Zinc

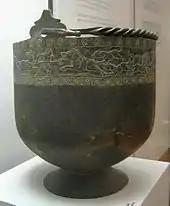
Large black bowl-shaped bucket on a stand. The bucket has incrustation around its top.

The oldest known pills were made of the zinc carbonates hydrozincite and smithsonite. The pills were used for sore eyes and were found aboard the Roman ship Relitto del Pozzino, wrecked in 140 BC.